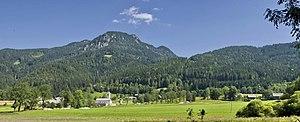
Jezersko est une commune du nord de la Slovénie située à la frontière avec l'Autriche. Elle appartient à la région historique de la Carinthie. L'économie locale est axée sur le tourisme, l'exploitation forestière et l'élevage de bétail.